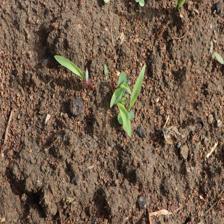
Label: Sorghum